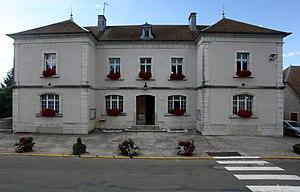
Mairie de Bians-les-Usiers (Doubs).
Bians-les-Usiers est une commune française située dans le département du Doubs, en région Bourgogne-Franche-Comté.